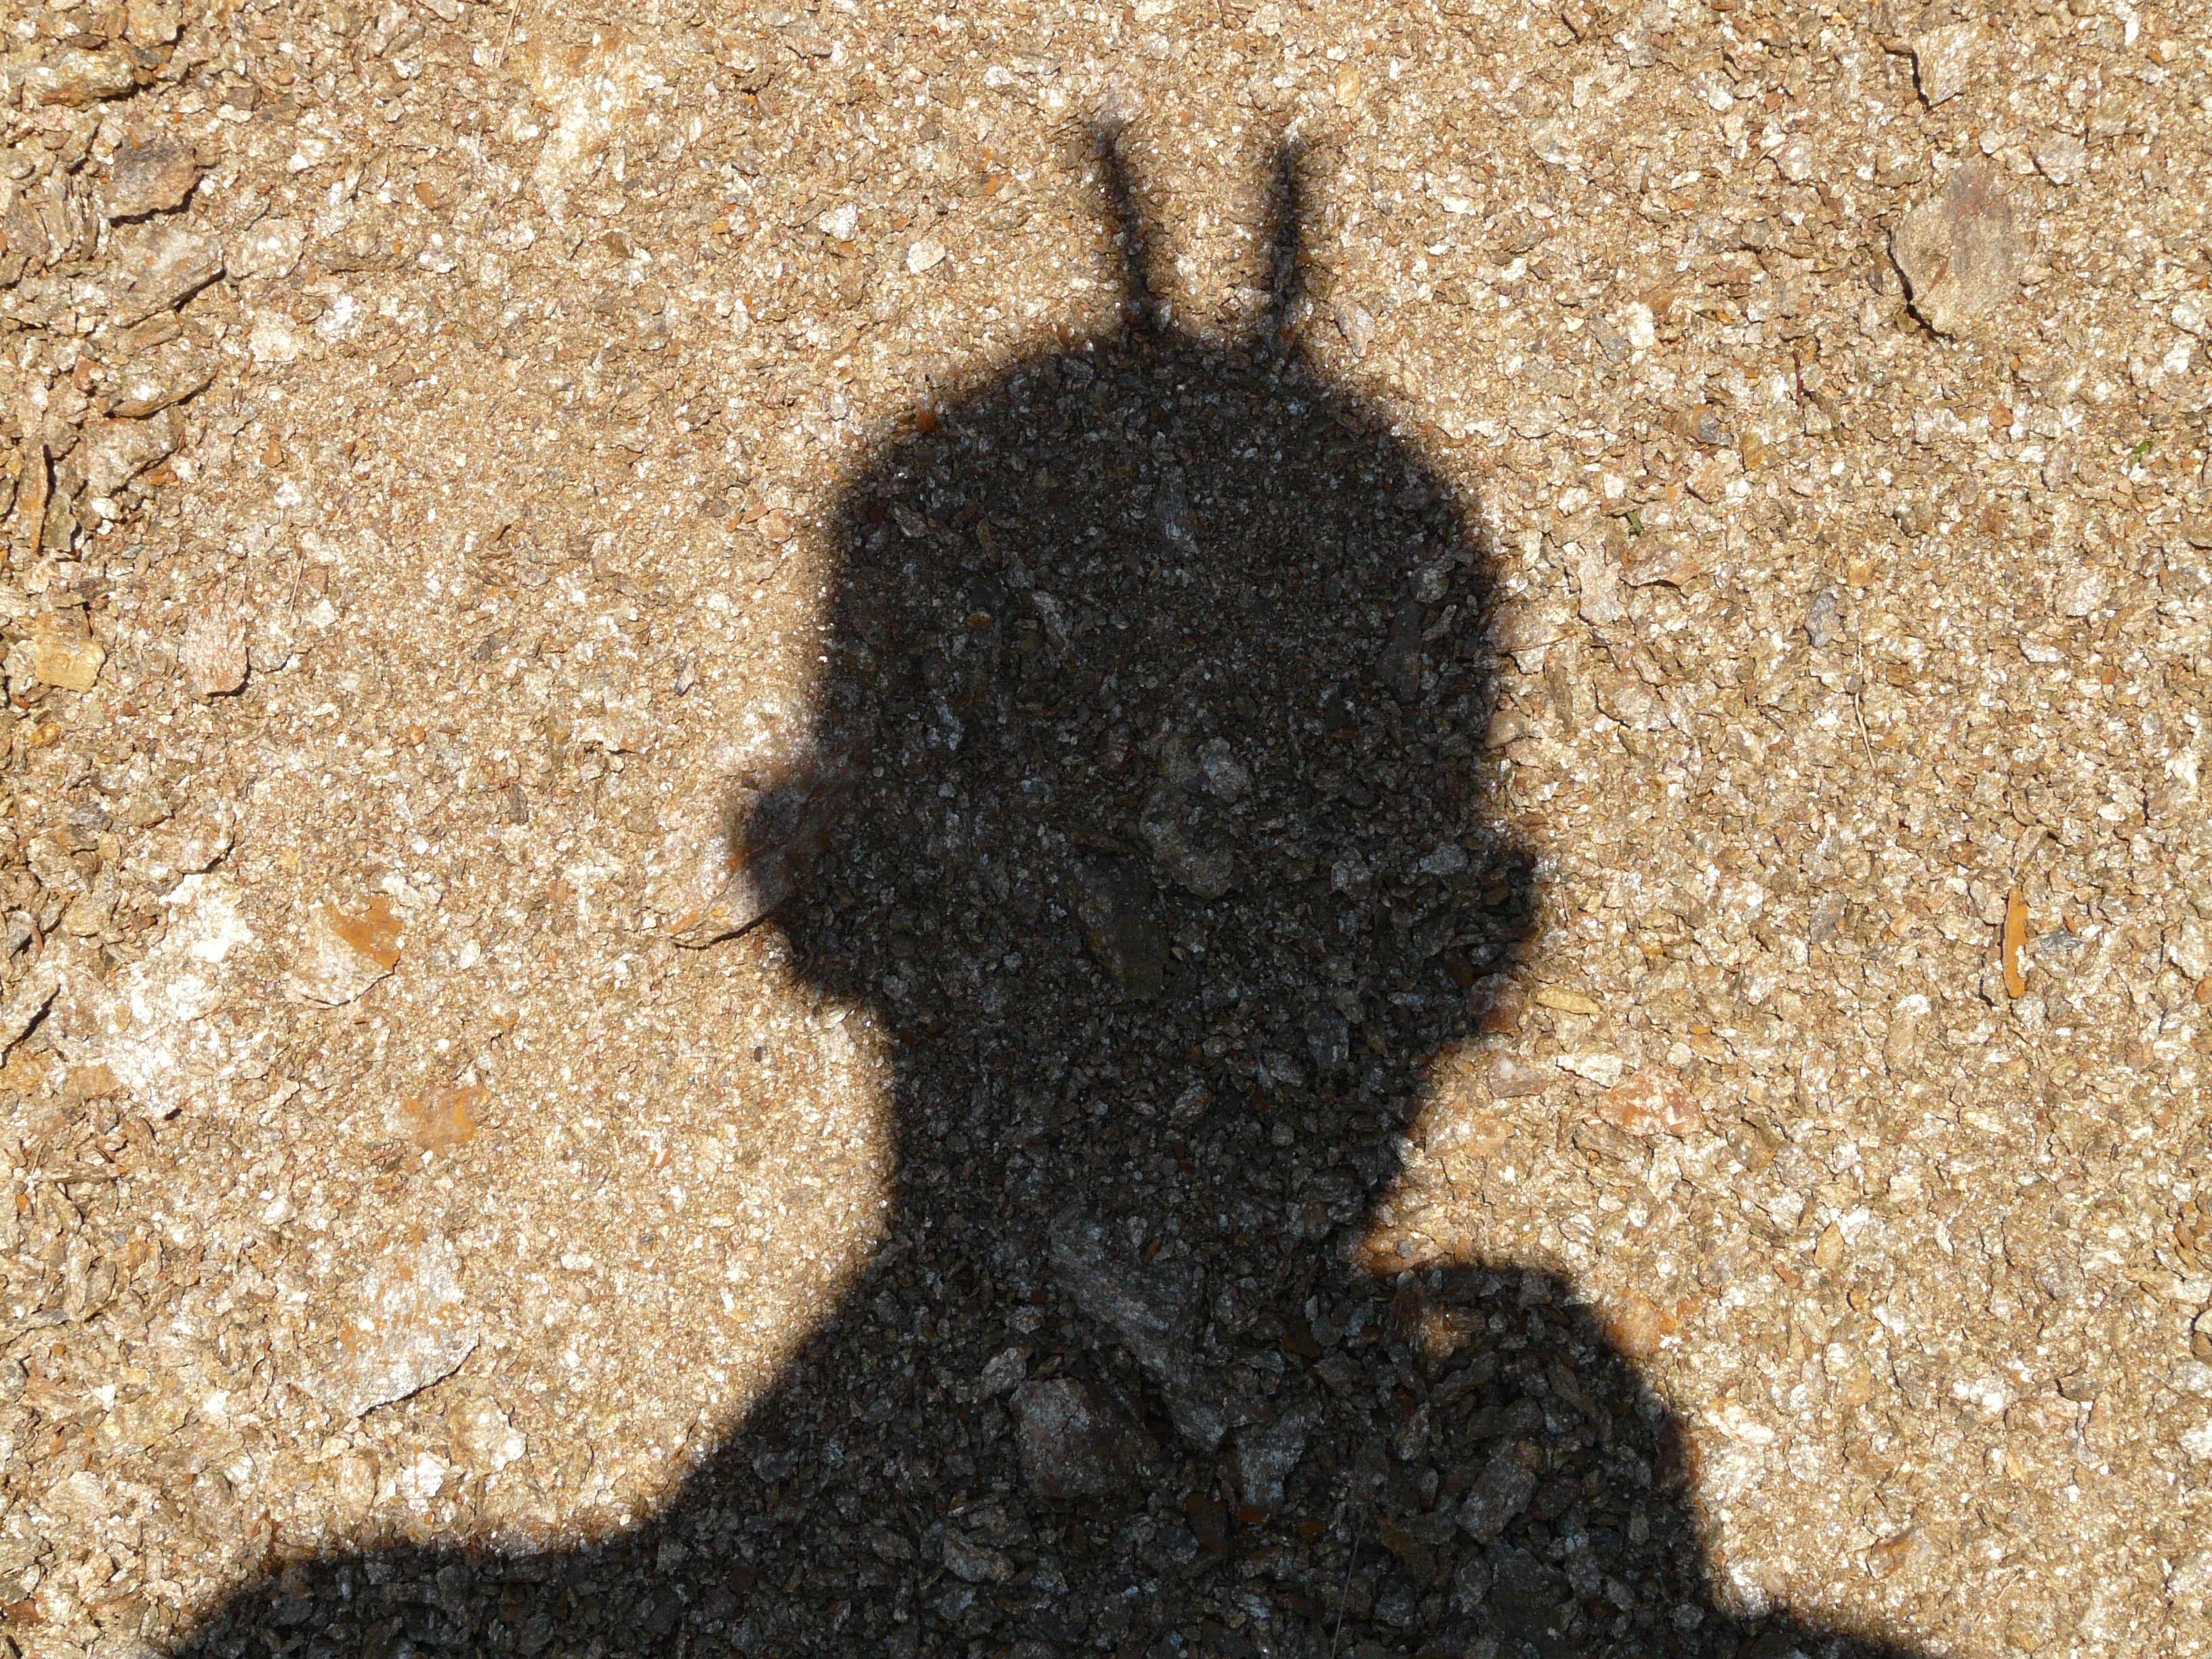
sand, rock, person, shadow, soil, human, black, croissant, fun, funny, joke, nonsense, slapstick, flooring, shadow play, teufelchen